2021 Mount Nyiragongo eruption

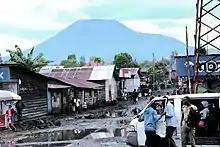
Street in Goma with Nyiragongo in background, 2019

At about 6:30 p.m. (CAT) on 22 May 2021, a flank of Mount Nyiragongo erupted and lava began to flow towards the city of Goma about 20 kilometers to the south, which had a population of 2 million people. The DRC government urged residents of the city to evacuate. The lava flow was estimated to have moved at , allowing people time to escape. The lava ultimately stopped at the Buheme district on the northern outskirts of Goma, destroying hundreds of homes and buildings in the area. Despite earlier reports that the lava had flowed into the city and even reached the Goma International Airport at the south of the city, later during the day it was confirmed that the airport and the built-up area of the city were unaffected. However, the lava flow had crossed the N2 road, cutting Goma off from the city of Beni to the north.